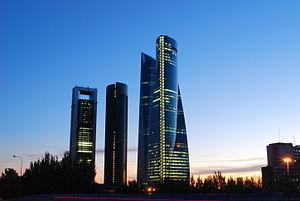
L’économie de l'Espagne est la cinquième économie de l’Union européenne et la douzième puissance économique mondiale. L’économie de ce pays a été marquée au cours des années 2000 par une croissance économique très forte, liée en partie à un boom de la construction dans l'immobilier, dont l'arrêt brutal en 2008 a ébranlé l'ensemble du pays. Madrid, la capitale est une des villes les plus importantes en Europe. Pendant de nombreuses années, la ville resta une ville administrative, centralisant les activités de l'État. L'industrialisation est arrivée de façon massive après la guerre civile. Elle a été concentrée dans les domaines de mécanique de précision, électronique, pharmaceutique, etc. Le centralisme étatique favorisa la croissance économique de la ville. De nombreuses entreprises y installèrent leur siège national pendant cette période.